Henry Newbolt

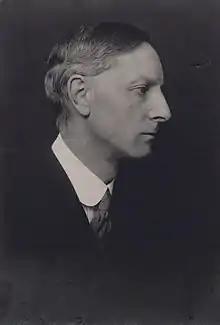

Sir Henry John Newbolt, CH (6 June 1862 – 19 April 1938) was an English poet, novelist and historian. He also had a role as a government adviser with regard to the study of English in England. He is perhaps best remembered for his poems "Vitaï Lampada" and "Drake's Drum".